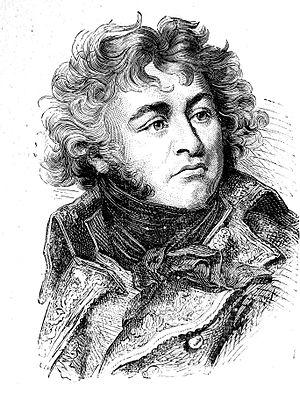
Le marquis Armand de Montriveau est un personnage de La Comédie humaine d’Honoré de Balzac. Fils du ci-devant général de Montriveau, originaire de Bourgogne, mort à la bataille de Novi, il fait partie des « lions » parmi lesquels se trouvent : Eugène de Rastignac, Henri de Marsay, Lucien de Rubempré et Maxime de Trailles.
La bataille du Mont-Thabor est la conséquence du siège de Saint-Jean-d'Acre, un épisode de la campagne d'Égypte menée par l'armée d'Orient commandée par le général Bonaparte.